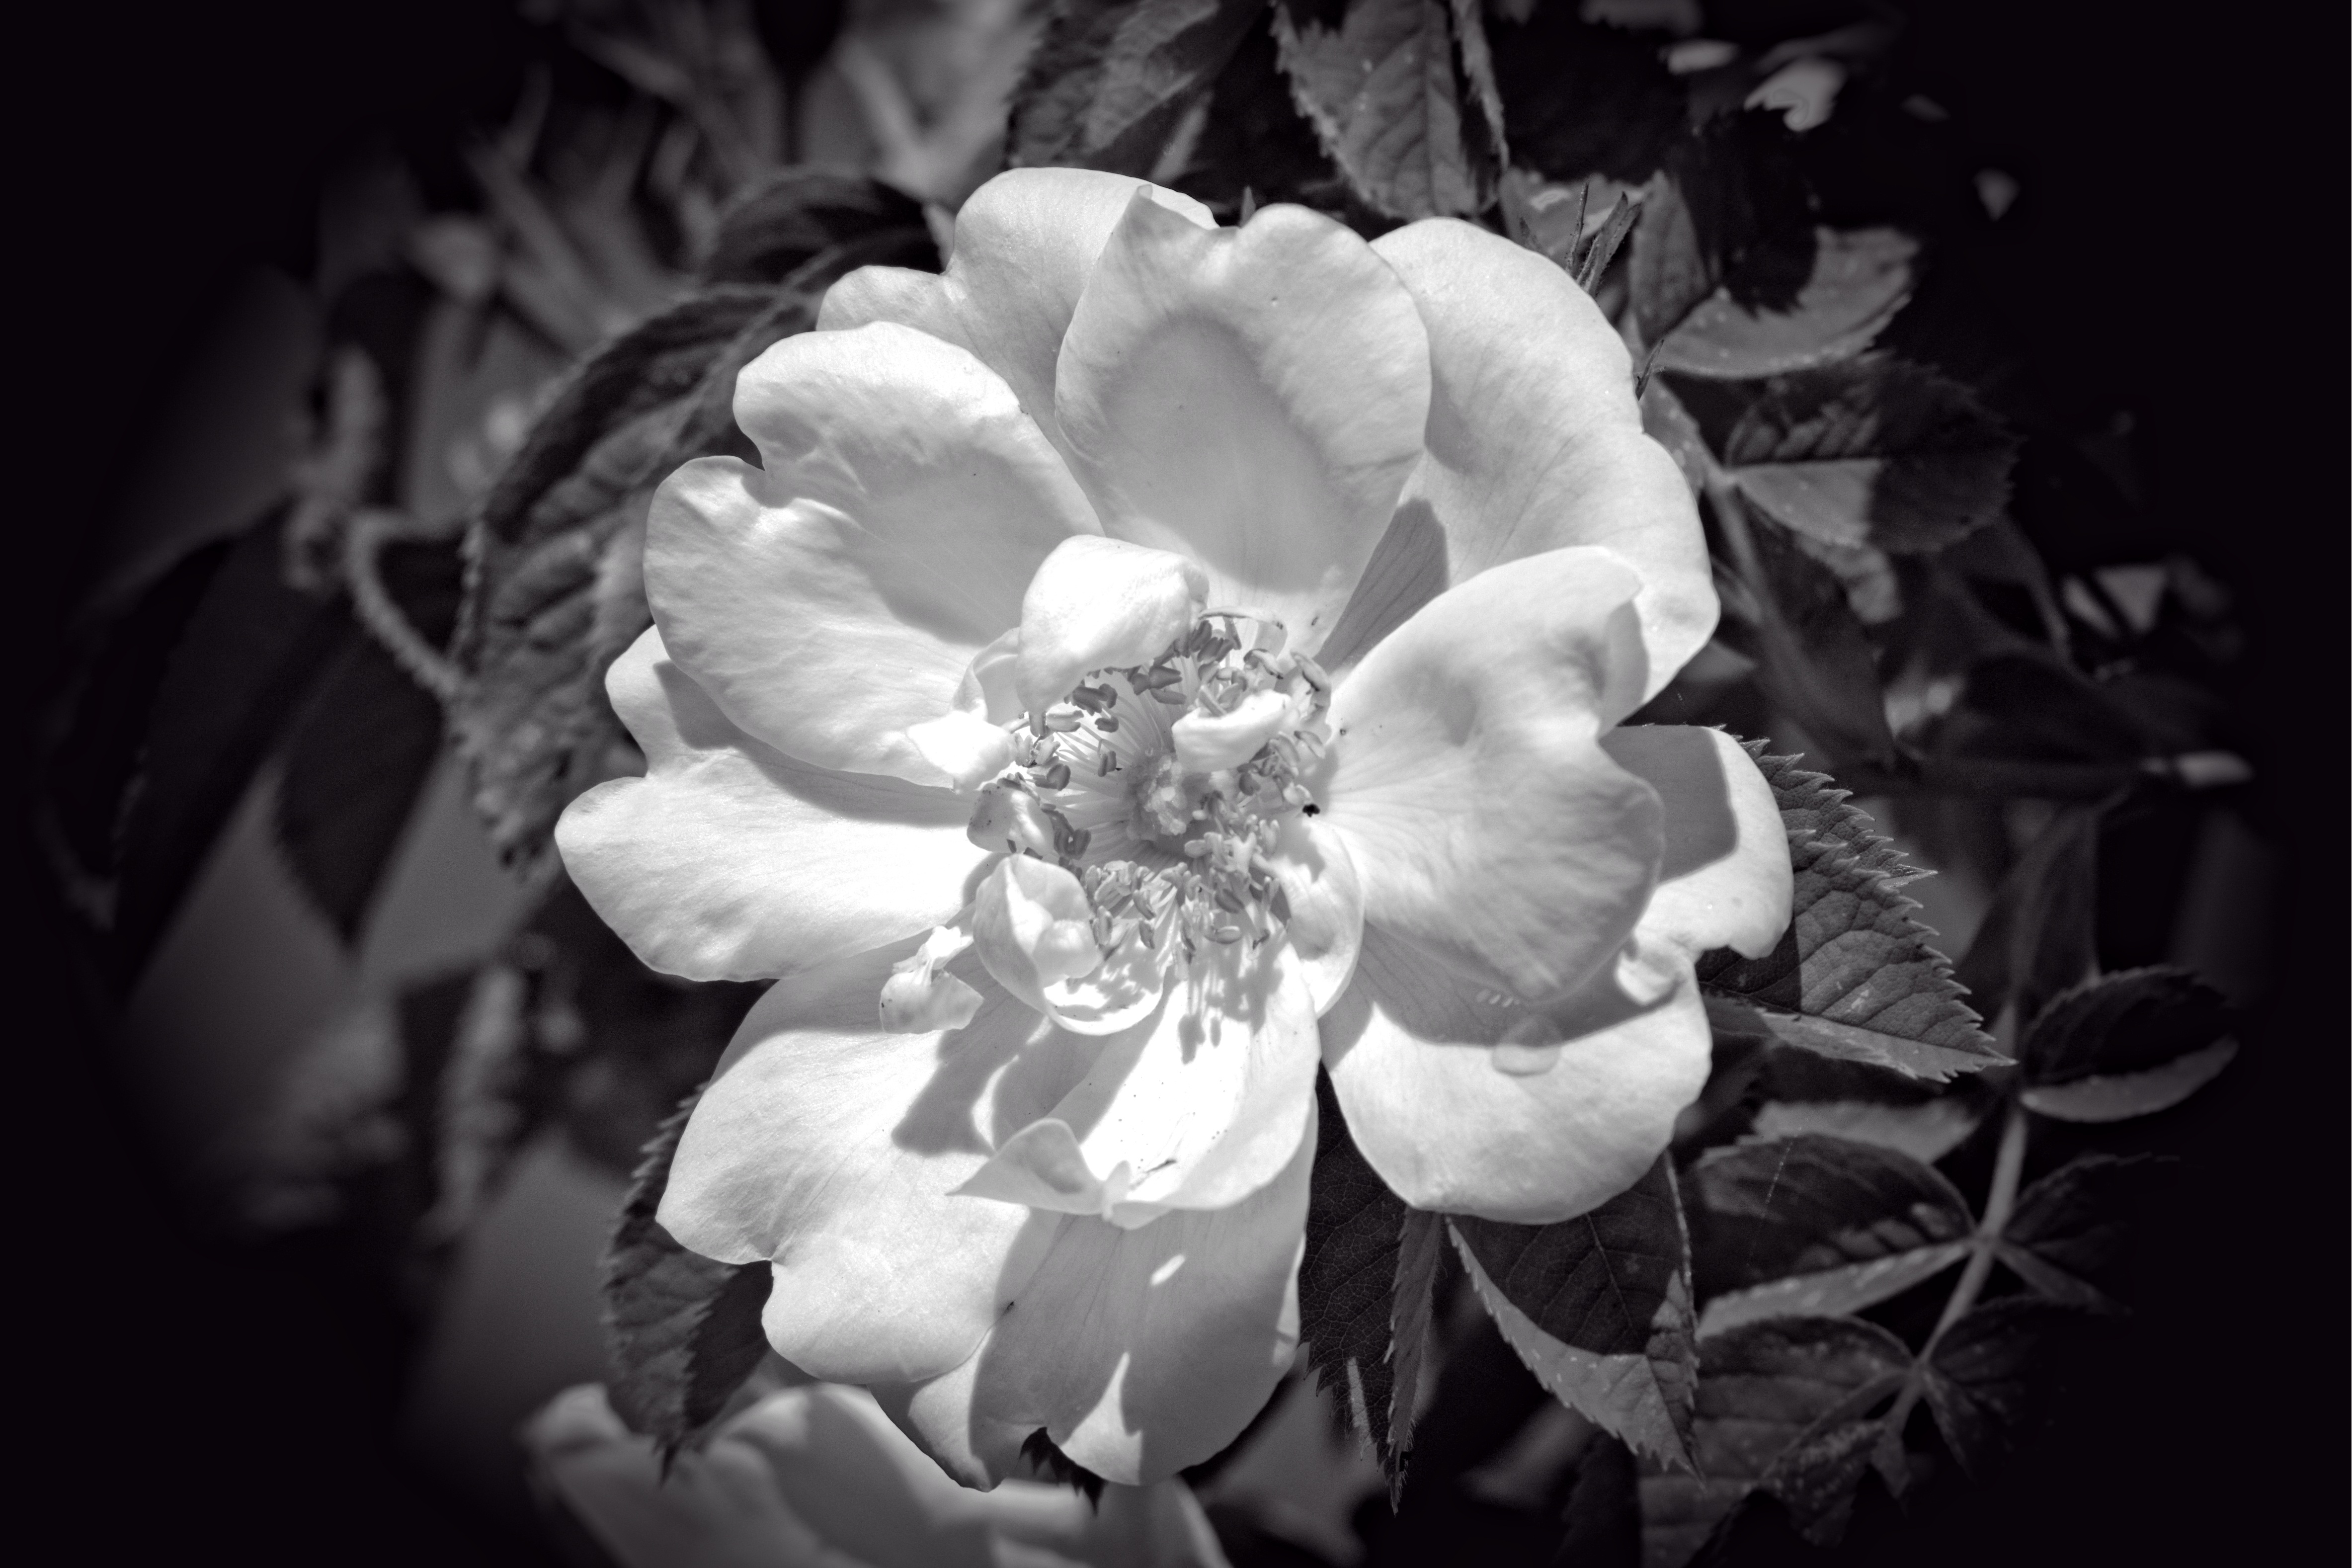
blossom, black and white, plant, white, photography, flower, petal, bloom, rose, darkness, black, monochrome, flora, close up, rose bloom, macro photography, flowering plant, still life photography, monochrome photography, rose in black and white, land plant